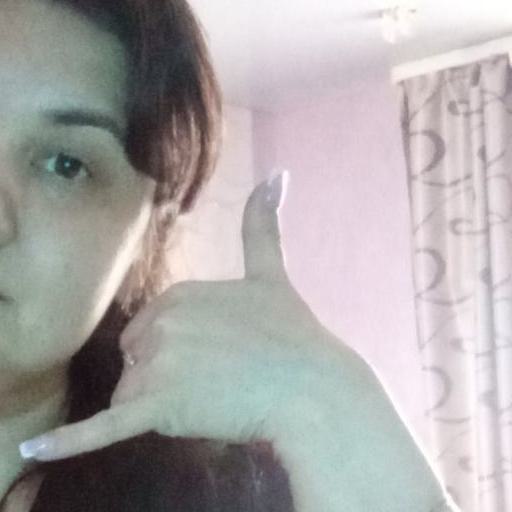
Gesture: call